Main Library of Cardinal Stefan Wyszynski University, Warsaw

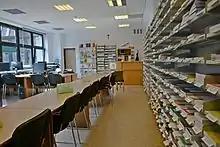
Periodicals Reading Room

The library gathers collections of previous Cardinal Stefan Wyszyński University professors, including Witold Tyloch, ks. Janusz Stanisław Pasierb, Czesław Zgorzelski, Andrzej Ciechanowiecki, Lothar Ruppert, and books of World Association of Home Army Soldiers.